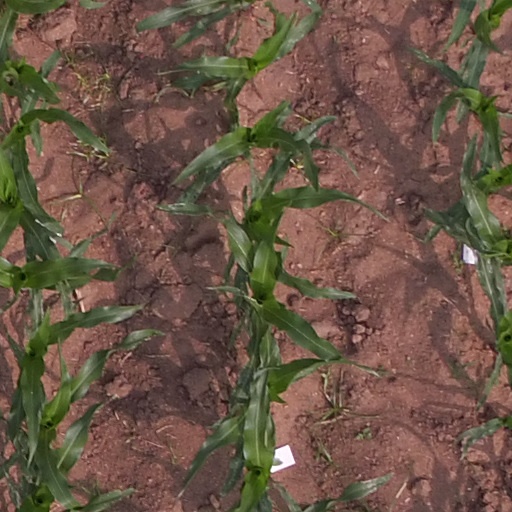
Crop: maize; corn